Smile (The Beach Boys album)

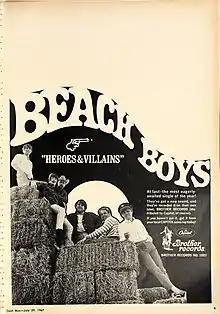
Advertisement for "Heroes and Villains", featured in "Cashbox" magazine (July 1967)

Work on "Cabin Essence", "Do You Like Worms?", "Vega-Tables", "Barnyard", "I'm in Great Shape", and "Child Is Father of the Man" followed in October. One of the most-discussed albums in the rock press, Taylor continued to write articles for music publications, sometimes anonymously, in an effort to further speculation. Nolan, writing in "Los Angeles Times West Magazine", called Wilson "the seeming leader of a potentially-revolutionary movement in pop music". "Good Vibrations" was issued as a single on October 15, becoming the group's third U.S. number-one hit by topping the "Billboard" Hot 100 in December and marking their first number one in Britain. Wilson informed "Melody Maker" that "Smile" would "be as much an improvement over ["Pet"] "Sounds"" as that album had been over "Summer Days (And Summer Nights!!)" (1965). Dennis remarked in "Hit Parader", "In my opinion, it makes "Pet Sounds" stink. That's how good it is."